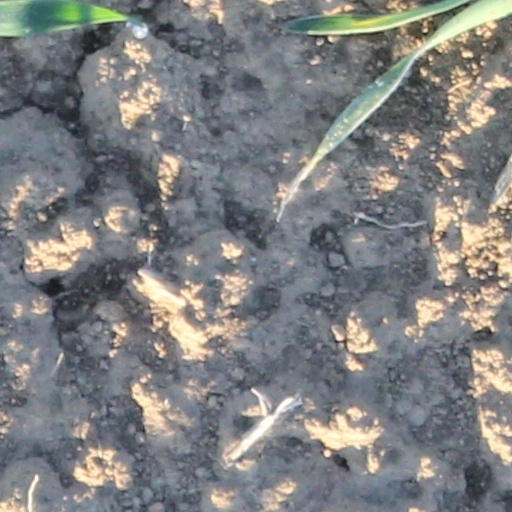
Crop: wheat